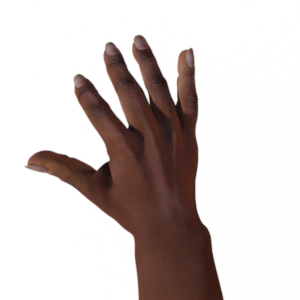
Label: paper